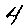
Label: 4